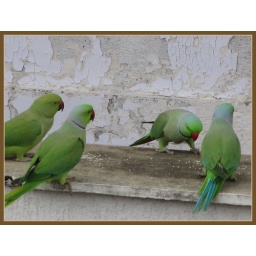
Eating rice grains kept out for them on the wall of an old building in Mumbai